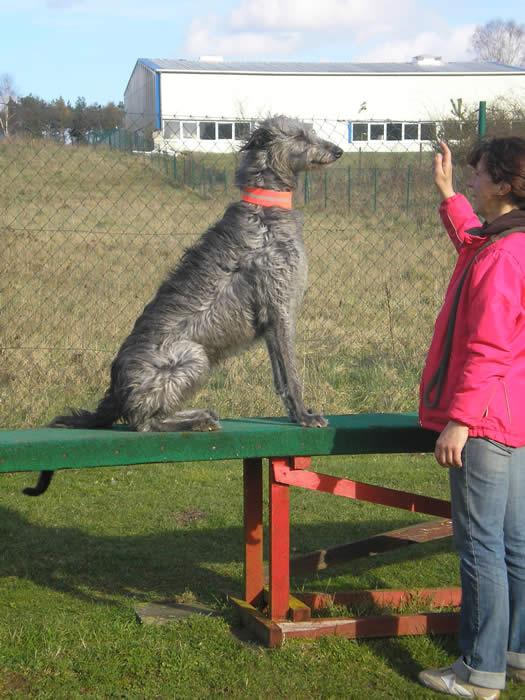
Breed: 224-n000056-Scottish_deerhound